Basturs Lakes

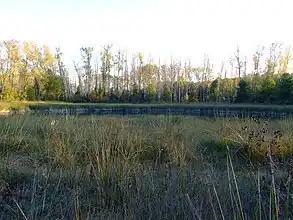
View of the Basturs Lake

The Basturs Lakes are part of the Isona Tufa Mound Complex developed within the Tremp Basin, an artesian structural basin that forms part of the south-central Pyrenean piggy-back thrust located in the Spanish Pyrenees. The Isona Tufa Mound Complex, located in the discharge zone of the confined artesian aquifer, is a unique geological formation in Europe including eleven subcircular depressions associated with tufa mounds and related to former groundwater outlets. These peculiar crater-like features consist of a central depression filled with lake deposits and enclosed by an annular more resistant tufaceous rimstone. The tufa complex developed in association with non-thermal artesian springs of calcium-bicarbonate-rich waters, perched above the local drainages. The elevation of both the base level of erosion and the groundwater outlets has changed throughout the evolution of the system in relation to the episodic entrenchment of the drainage network. Calcium carbonate precipitation around the artesian springs induced by CO degassing, aided by biogenic activity and local increase in turbulence resulted in the progressive upward growth of tufa mounds topped by annular rimstones enclosing quasi-circular lakes.